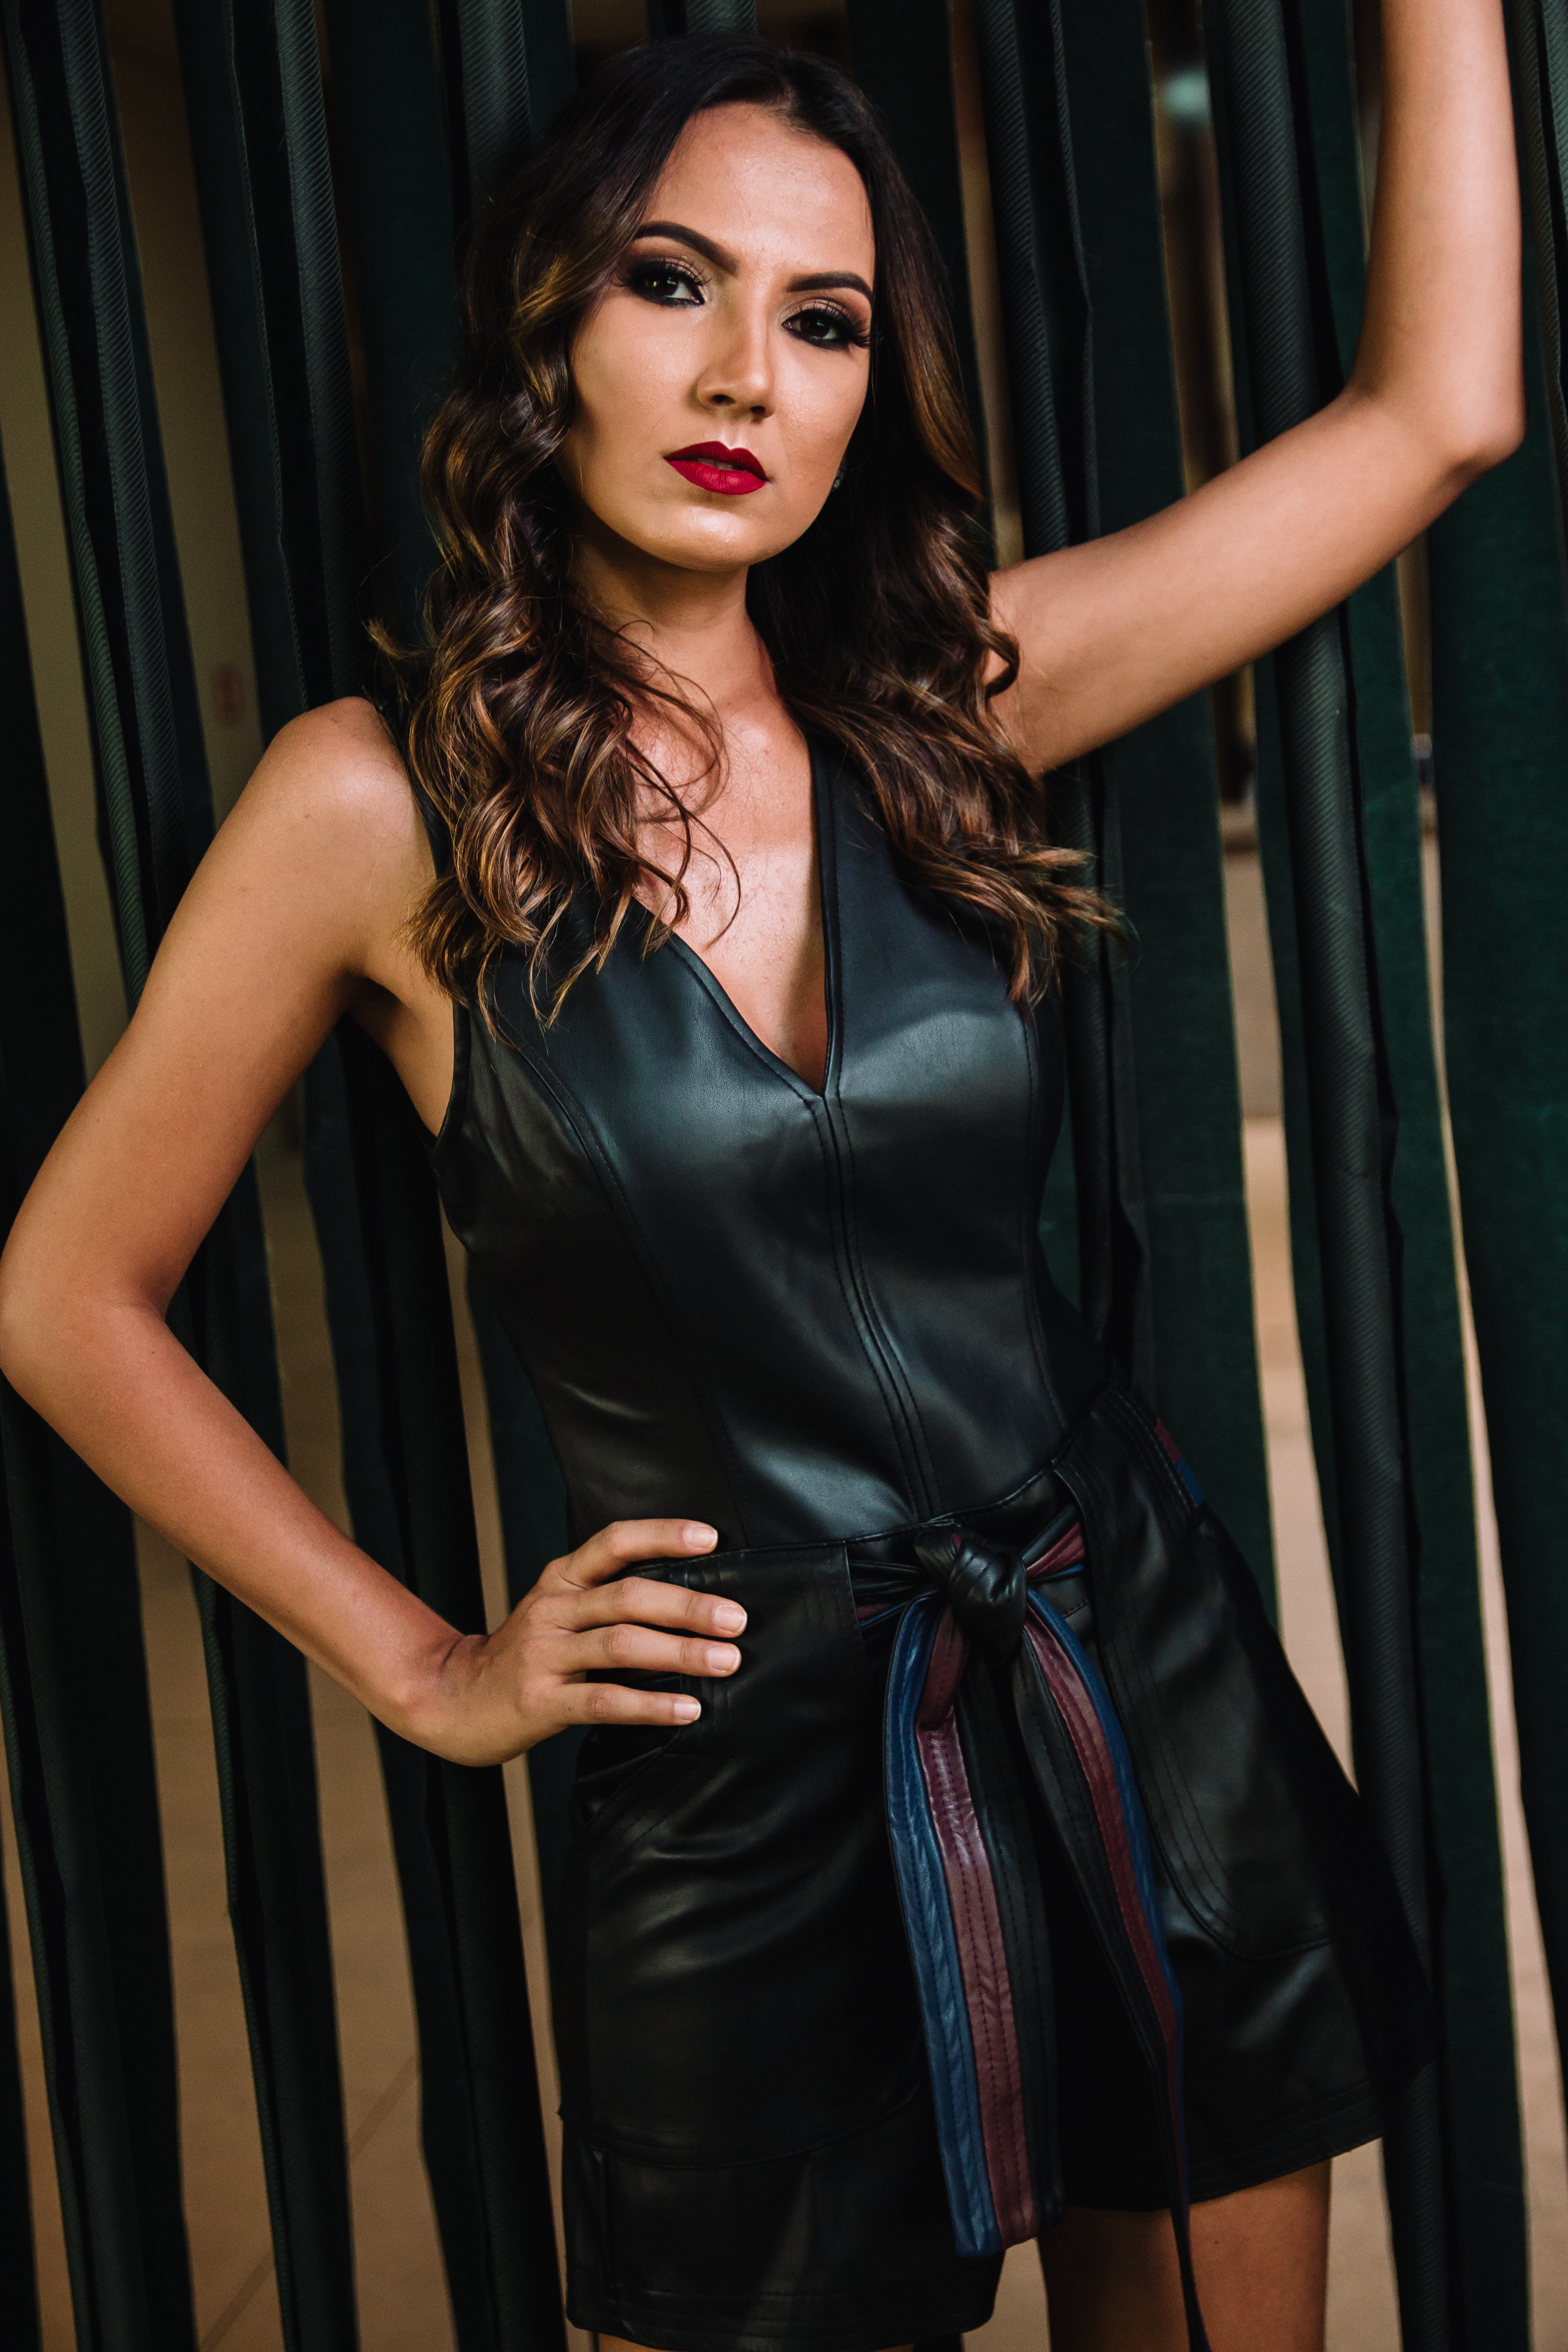
clothing, fashion model, beauty, photo shoot, dress, fashion, model, long hair, leg, black hair, satin, textile, photography, fetish model, leather, waist, latex clothing, lingerie top, brown hair, cocktail dress, thigh, agent provocateur, fashion design